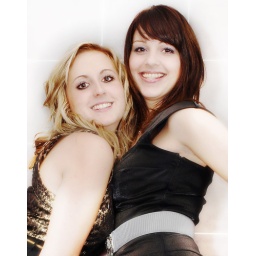
What girls get up to in the bathroom